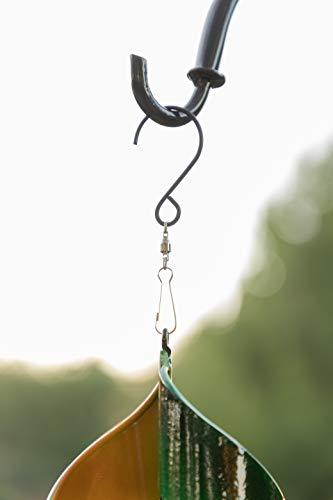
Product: Alpine 34 in. Swirl Wind Spinner
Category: Toys & Games | Sports & Outdoor Play | Kites & Wind Spinners | Wind Spinners
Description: Masterfully crafted spinners make a great addition to any type of outdoor décor.
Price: $31.60
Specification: Product Dimensions:         7 x 7 x 34 inches ; 1.21 pounds    |Shipping Weight: 2 pounds (View shipping rates and policies)|Domestic Shipping: Currently, item can be shipped only within the U.S. and to APO/FPO addresses. For APO/FPO shipments, please check with the manufacturer regarding warranty and support issues.|International Shipping: This item can be shipped to select countries outside of the U.S.  Learn More|ASIN: B018RHB1LY|Item model number: BVF110GN|    #820    in Wind Spinners    |    #3218    in Wind Sculptures & Spinners